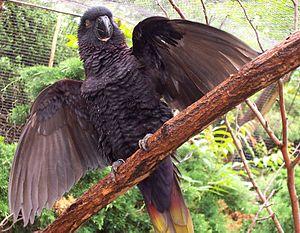
Le Lori noir est une espèce d'oiseaux de la famille des Psittacidés.